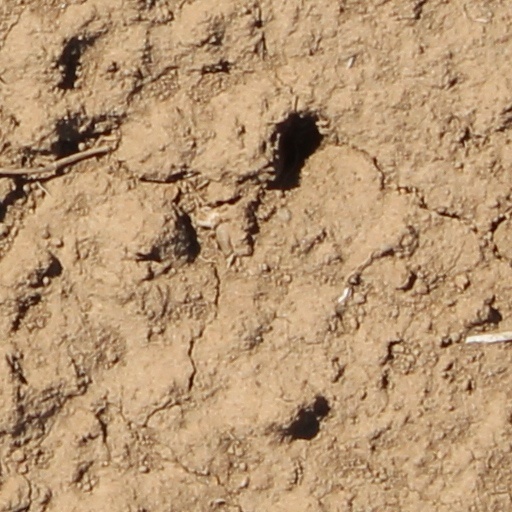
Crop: wheat